Regional Committee of Communists in Macedonia

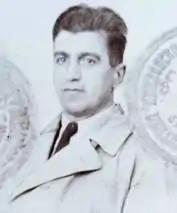
Shatorov was the leader of Macedonian communists in 1941. He was killed under unknown circumstances in September 1944. There are indications he was eliminated by Tito's order as a politically inconvenient leader.

At the beginning of 1939, the Central Committee of the Communist Party of Yugoslavia decided that Vardar Macedonia should form a regional committee. Svetozar Vukmanović was sent to Skopje in August of that year, and the local committee was organised under his leadership on 8 September. The Serb Blagoje Orlandić, was chosen as secretary.